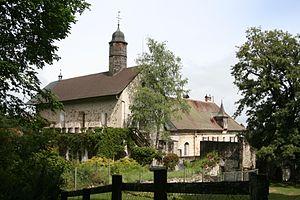
Chartreuse de la Part-Dieu en juillet 2007
La chartreuse de la Part-Dieu est une ancienne chartreuse suisse, sise sur le territoire de l'actuelle commune de Gruyères près de Bulle dans le canton de Fribourg.